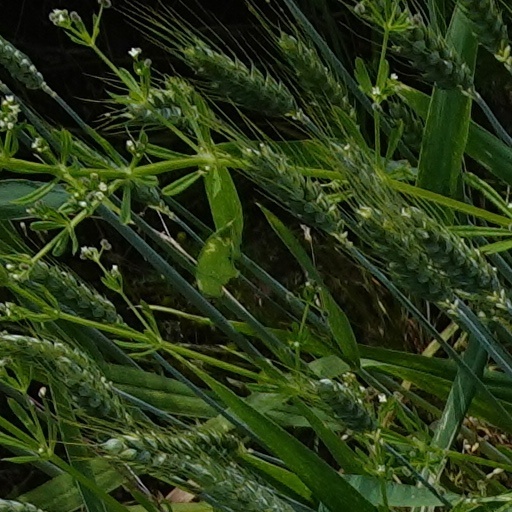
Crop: wheat